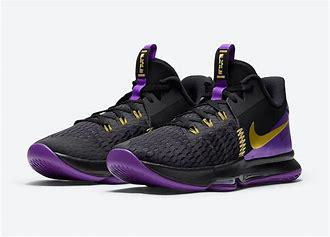
Brand: Nike
Model: Lebron Witness 5